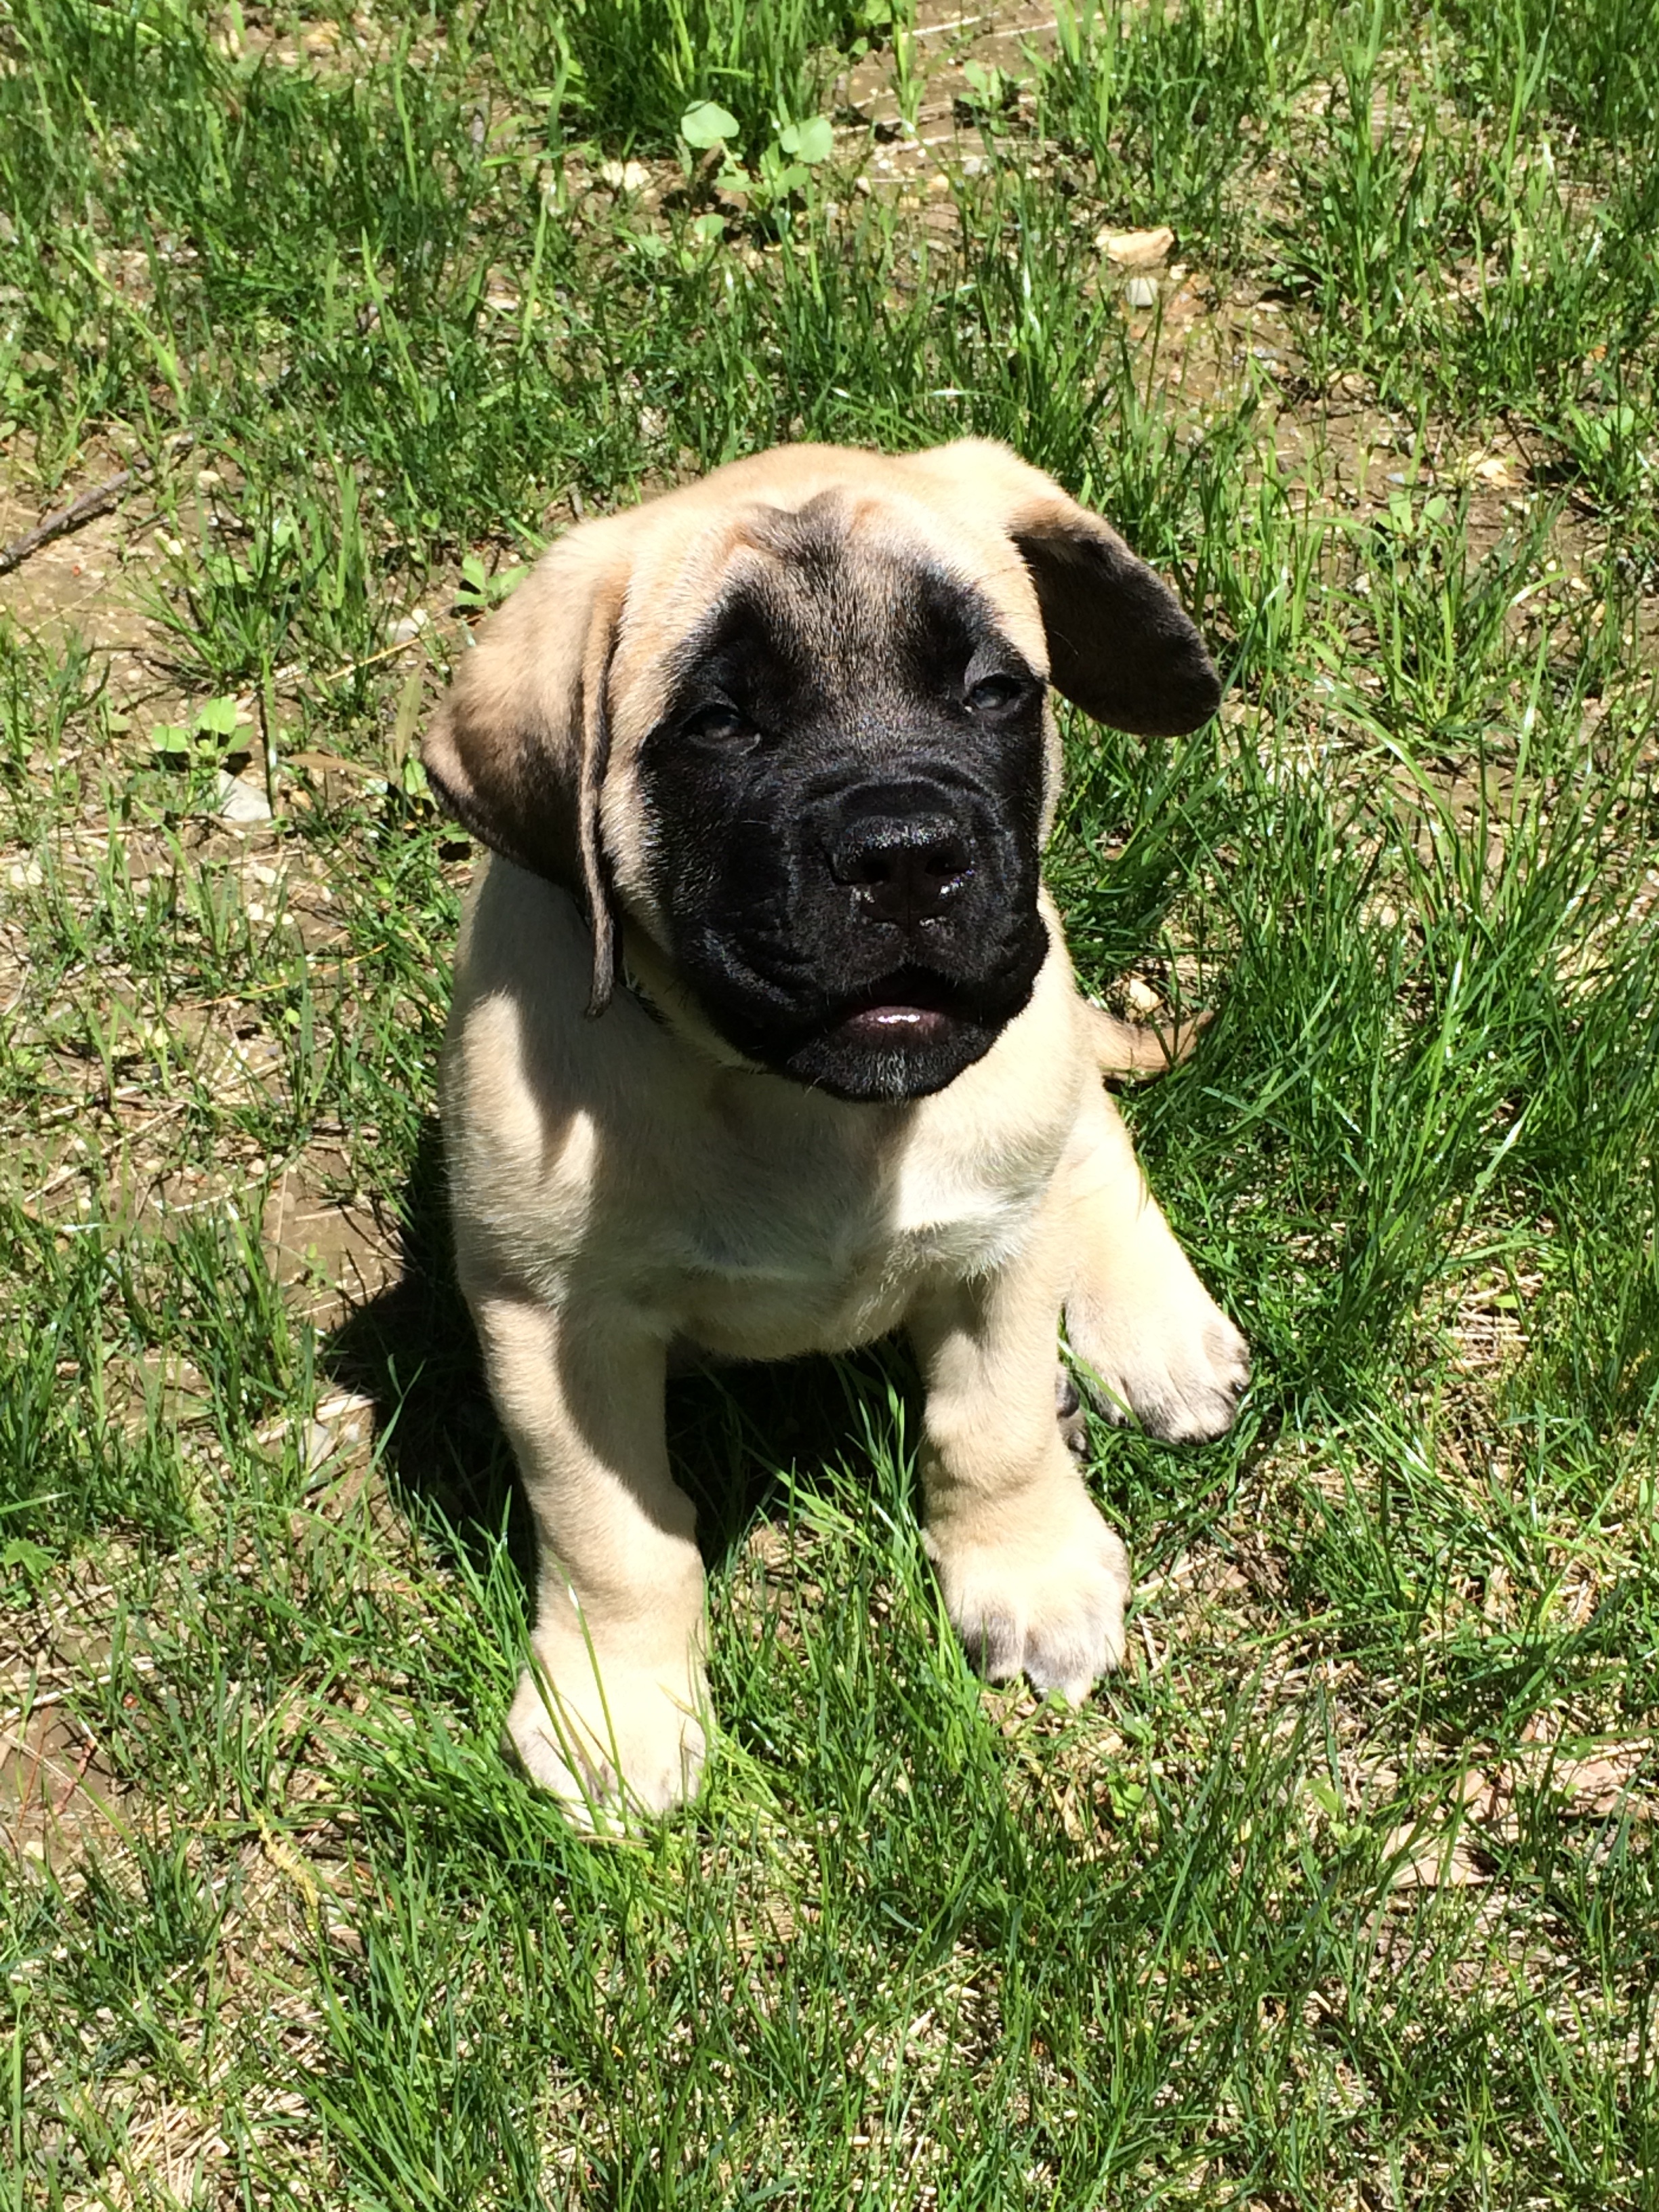
puppy, dog, animal, cute, canine, mammal, vertebrate, adorable, dog breed, pup, guard dog, mastiff, bullmastiff, boerboel, dog like mammal, carnivoran, dog crossbreeds, olde english bulldogge, english mastiff